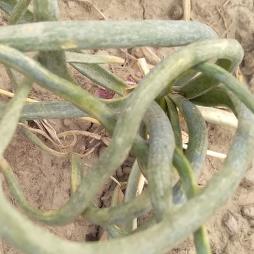
Crop: Onion
Condition: virosis-d